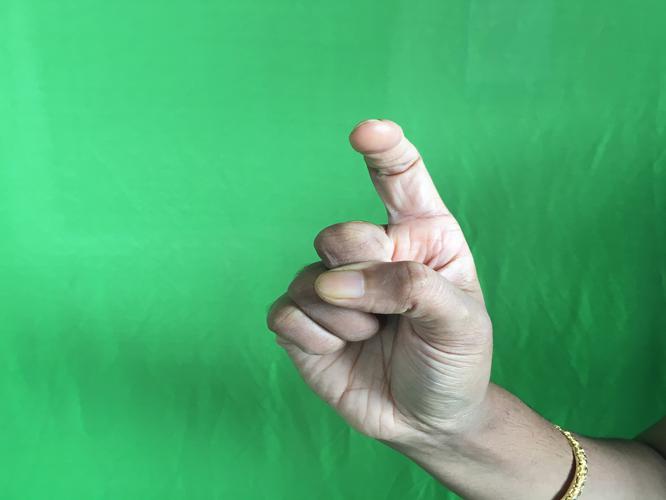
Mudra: Tamarachudam
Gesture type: single_hand